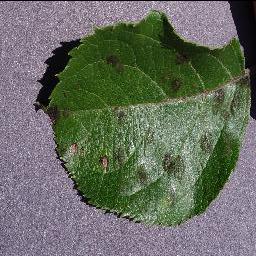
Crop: apple
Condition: scab